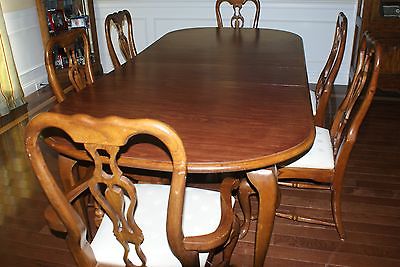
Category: table